Scent of a Crime

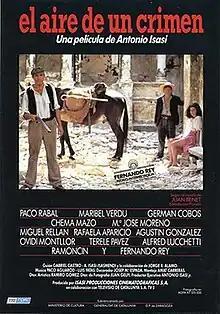
Theatrical release poster

Scent of a Crime is a 1988 Spanish rural crime drama film directed by Antonio Isasi-Isasmendi consisting of an adaptation of the novel "El aire de un crimen" by Juan Benet. The cast features Paco Rabal, Maribel Verdú, Chema Mazo, Fernando Rey and Germán Cobos, among others.